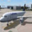
Label: airplane